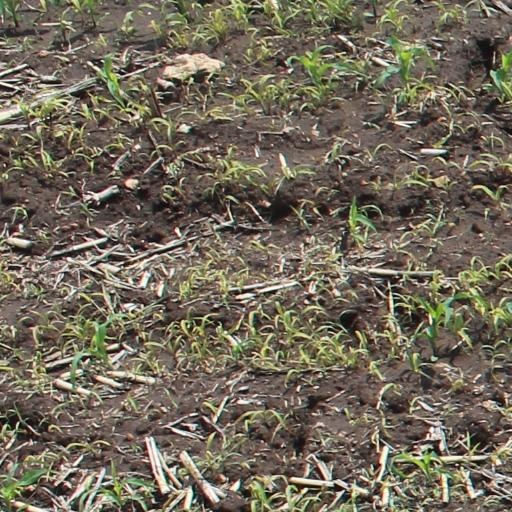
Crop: maize; corn